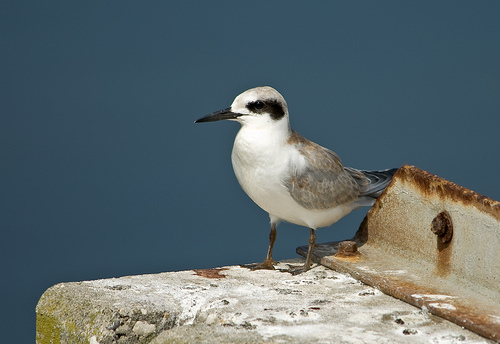
this bird has a white belly, breast and head, gray wings, and a black cheek patch with a long pointed beak.
this bird has a white belly and breast, black superciliaries, and gray wings.
a bird with a long black bill, white throat and breast and black cheek patch.
this bird is white and brown in color with a skinny sharp black beak, and black eye rings.
a small white bird with a large bill, and a black cheek patch.
this bird has a white breast, black ring around its eyes, a long pointy beak and brown with gray covering the rest of its body.
this particular bird has a white belly and breasts and black bill
this bird is white brown and black in color, with a large black beak.
this bird has a thin beak and has black, white, and grey coloring in splotches throughout.
this bird has a grey crown, grey primaries, and a white belly.
Species: Black Tern